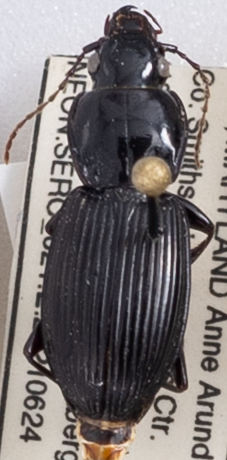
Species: Pterostichus stygicus
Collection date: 2021-06-24
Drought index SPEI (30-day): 0.39
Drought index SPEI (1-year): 2.09
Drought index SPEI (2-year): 1.28